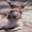
Label: kangaroo